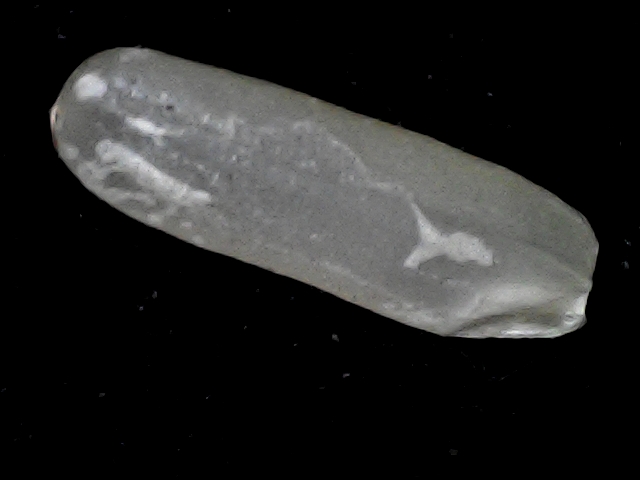
Rice variety: BD87